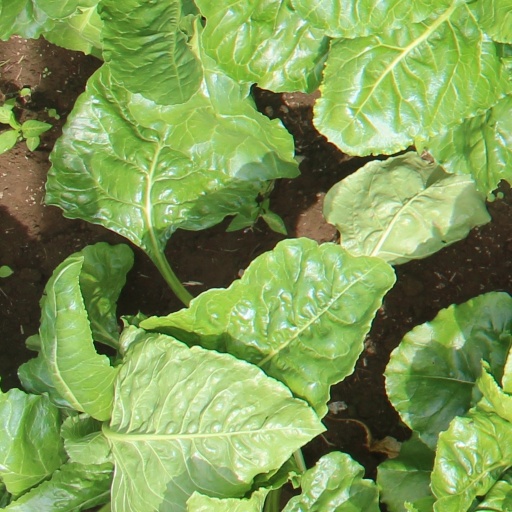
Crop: sugar beet